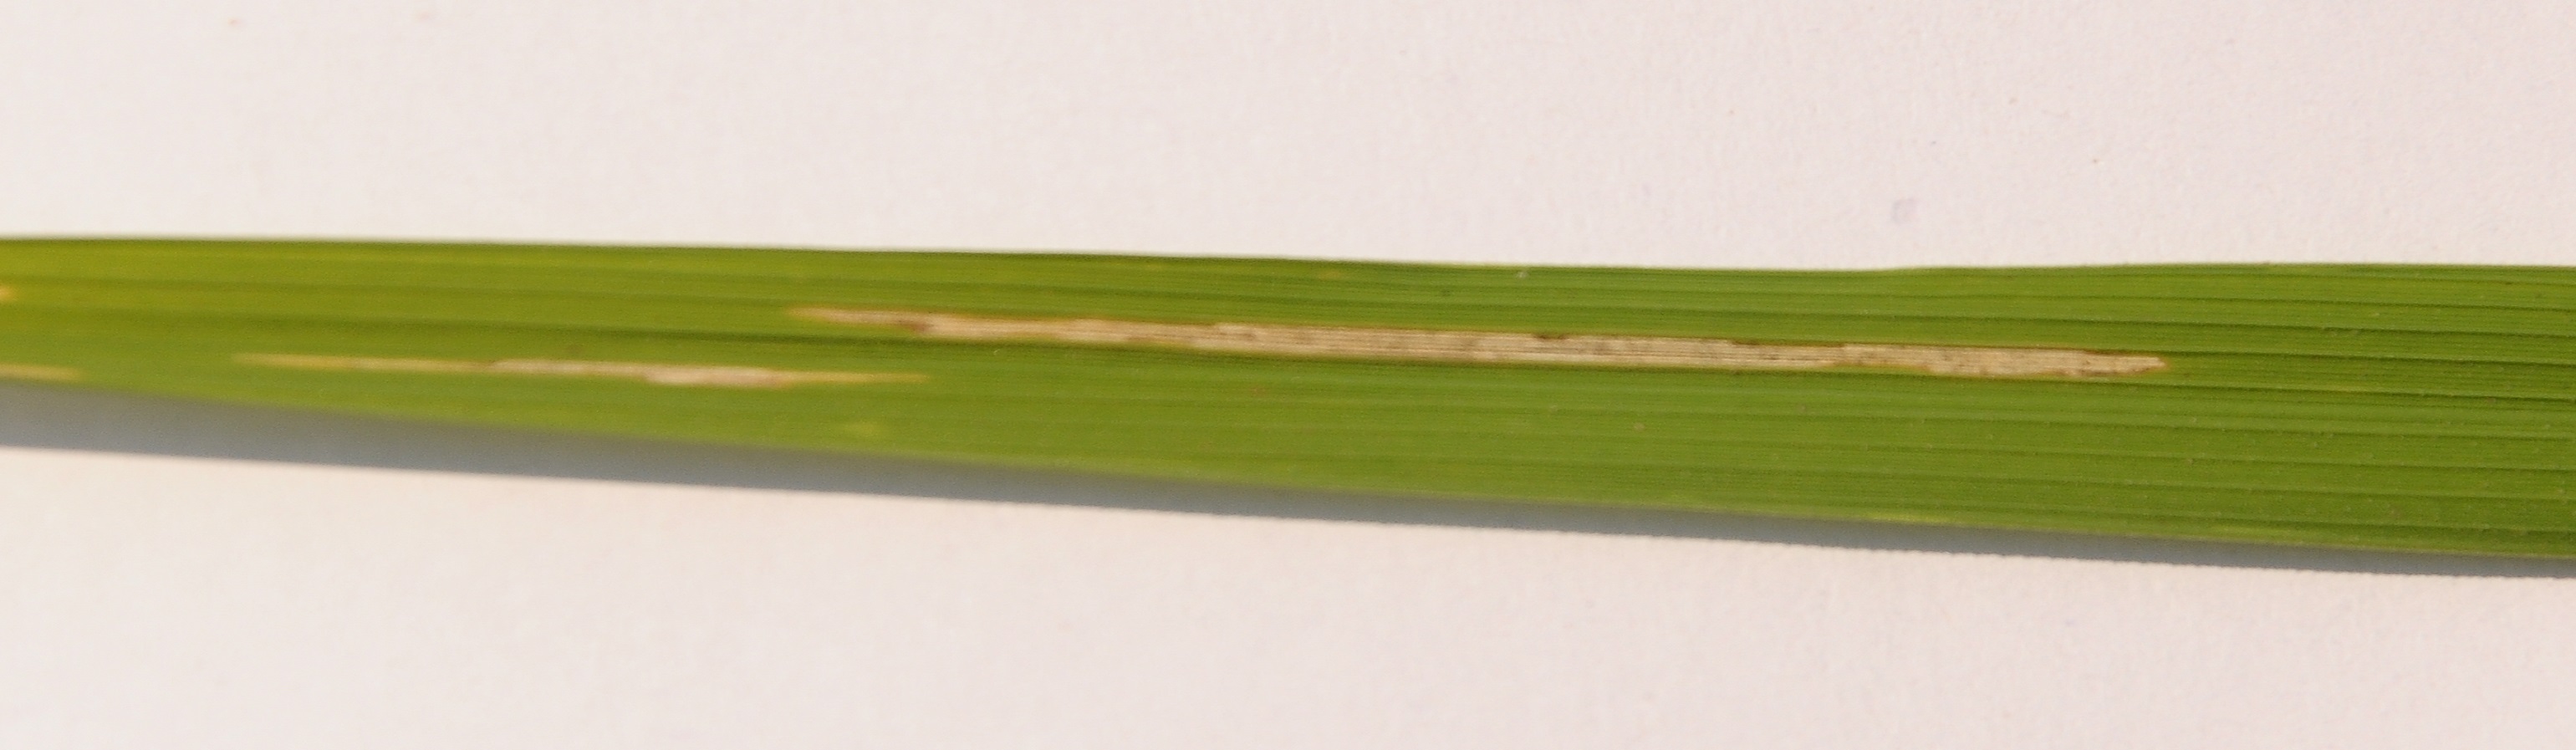
Nhãn: Bệnh Bạc lá (Bacterial leaf blight)